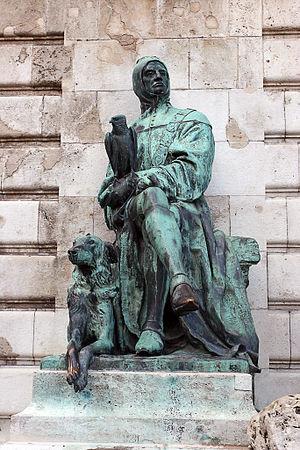
Galeotto Marzio, né vers 1425 à Narni en Ombrie, mort vers 1495, est un humaniste italien, principalement philologue, poète, philosophe, historien et auteur médical.